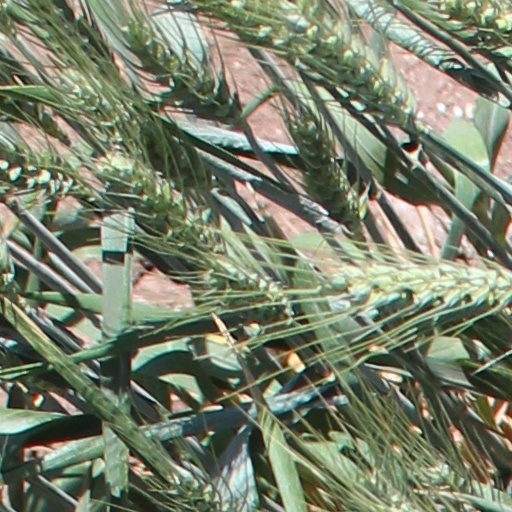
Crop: wheat